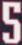
Number: 5